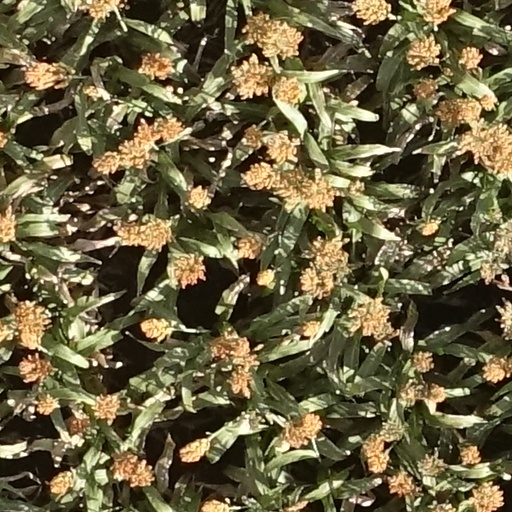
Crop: sorghum